Anathalon

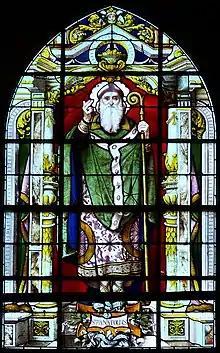

Anathalon (Byzantine Greek: ) was the first recorded Bishop of Milan and lived at the end 2nd-century or early 3rd-century. A later tradition made him the also the first bishop of Brescia. He is honoured as a saint in the Catholic and Eastern Orthodox Churches, which celebrate his feast day on 24 September. In Milan, however, this is commemorated on 25 September.